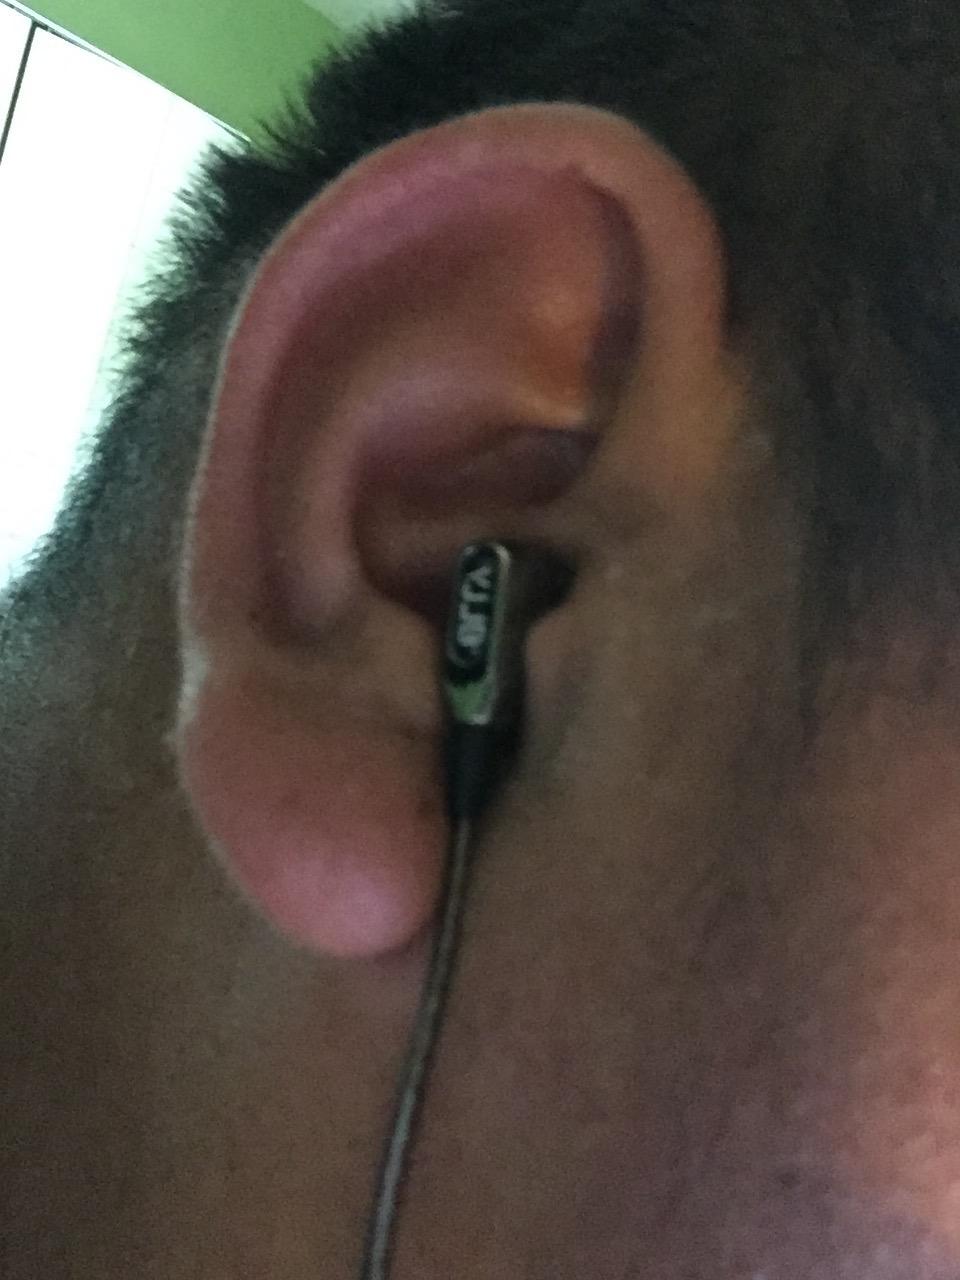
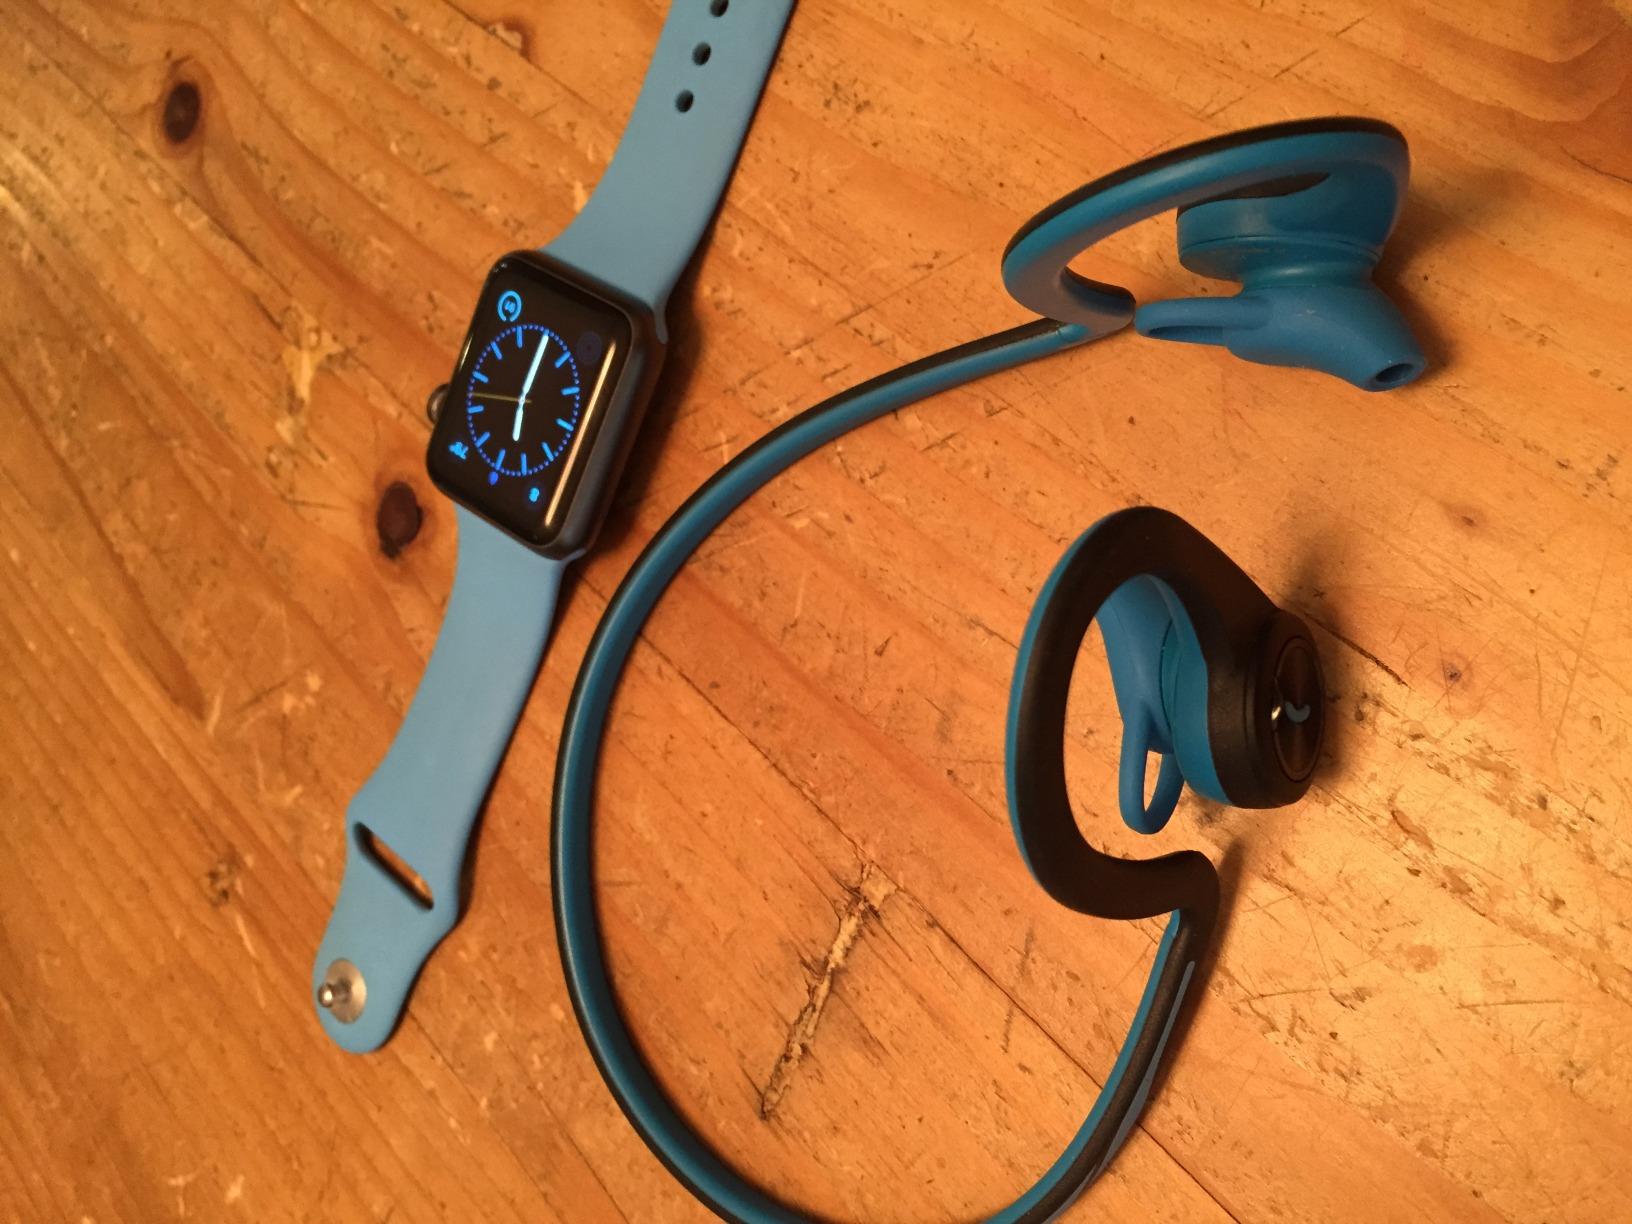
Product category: headphones
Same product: no